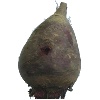
Label: Beetroot 1